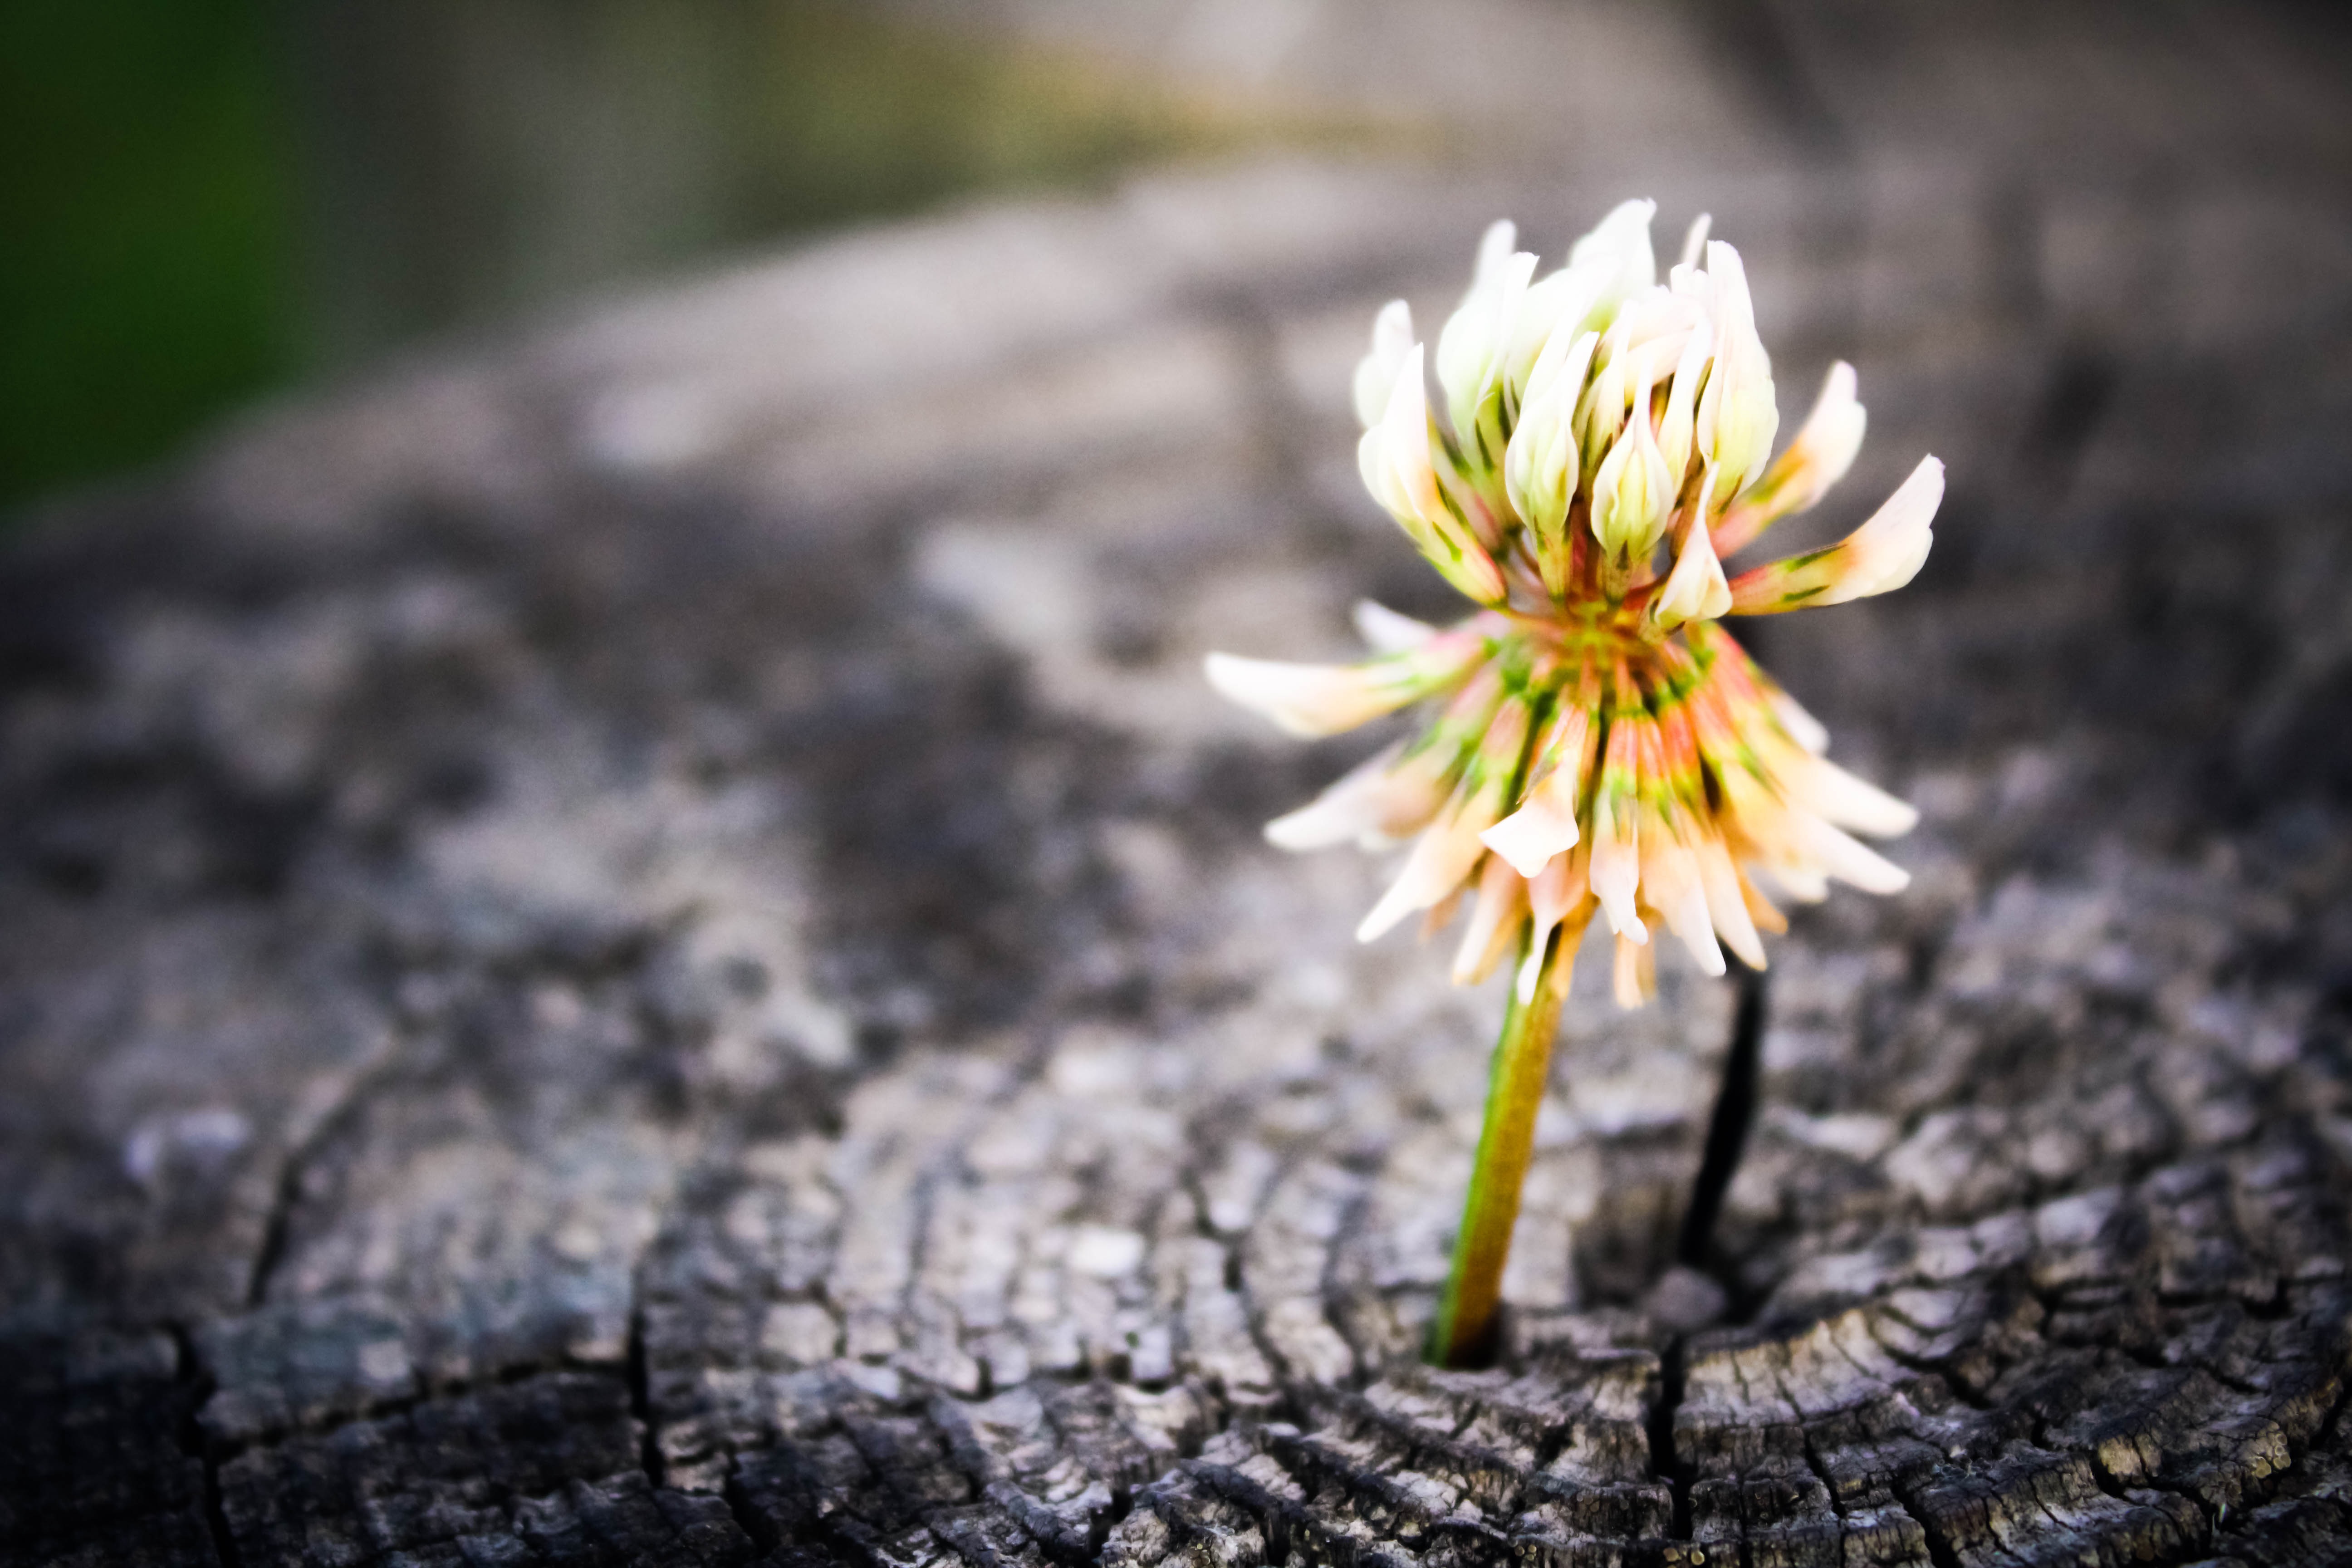
tree, nature, blossom, plant, photography, sunlight, leaf, flower, log, green, macro, natural, autumn, soil, botany, yellow, garden, flora, wildflower, close up, gardening, macro photography, flowering plant, small flower, plant stem, land plant